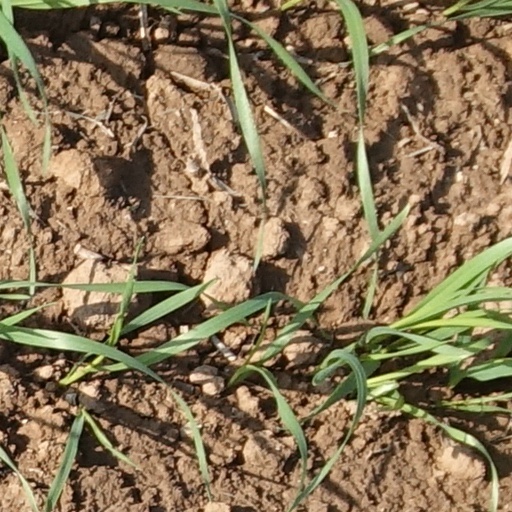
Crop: wheat